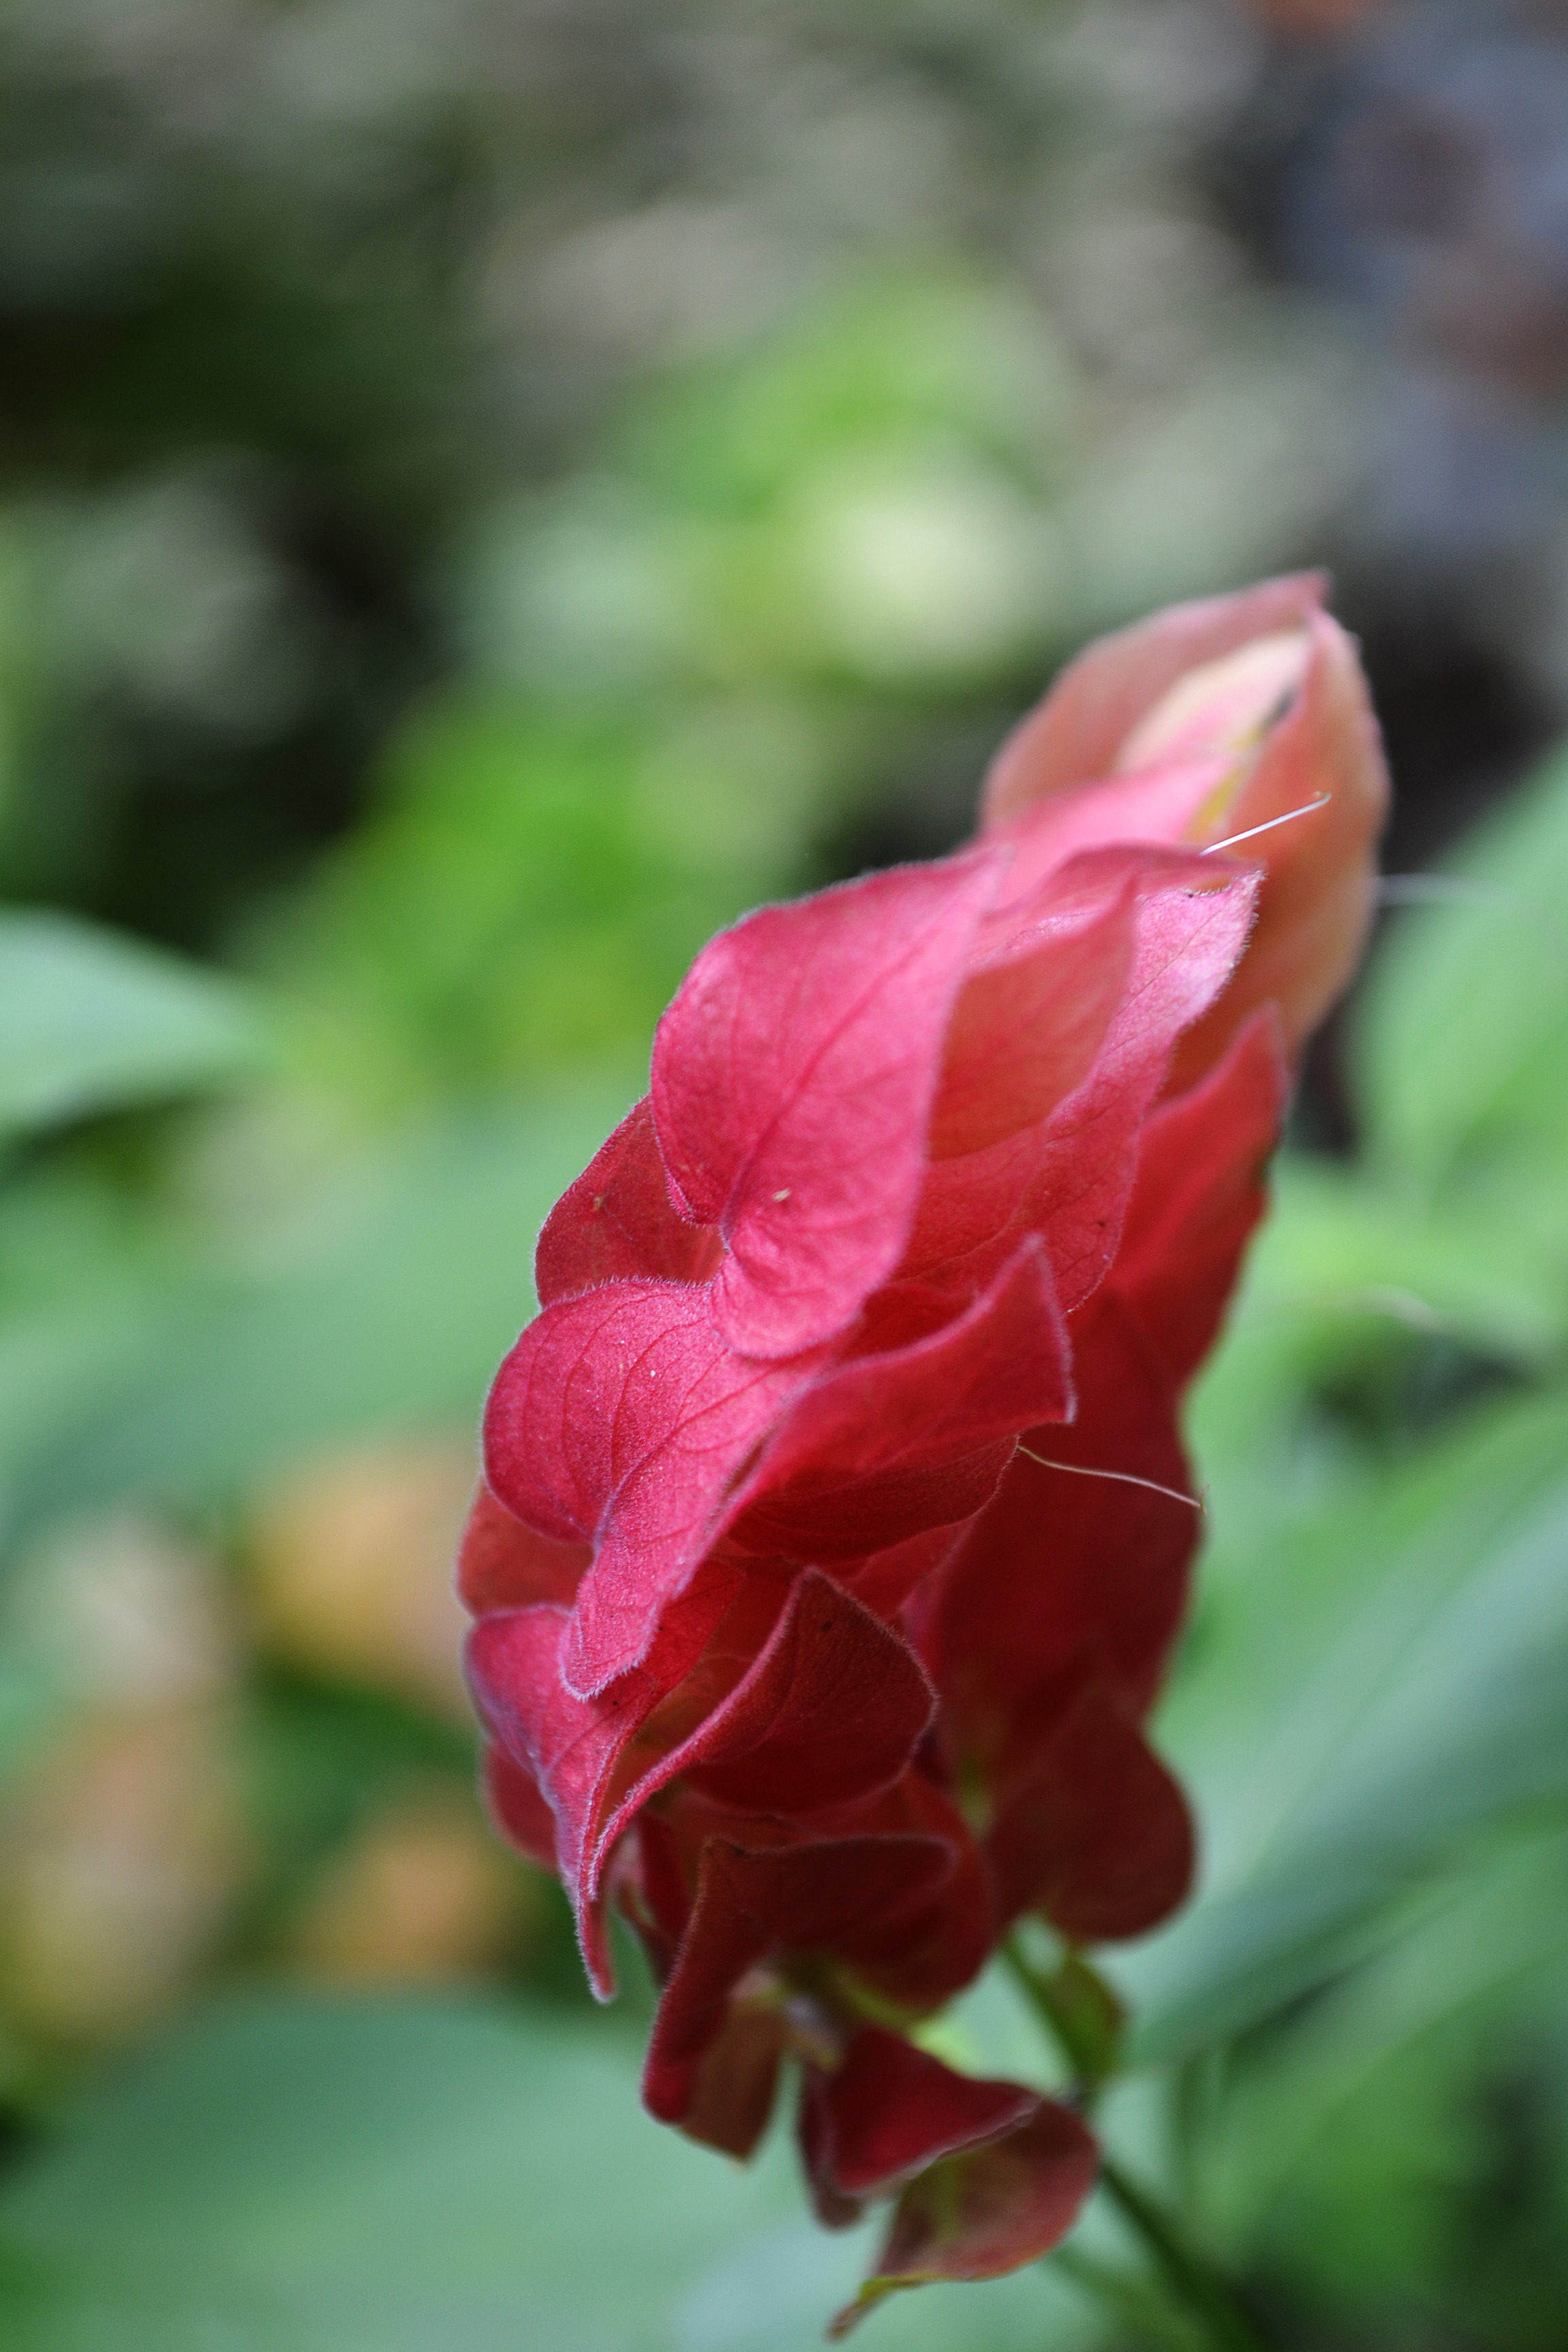
blossom, plant, leaf, flower, petal, rose, red, botany, pink, flora, wildflower, flowers, close up, red flower, shrub, bud, sri lanka, ceylon, macro photography, small flowers, garden flowers, flowering plant, garden roses, rose family, botanic garden, peradeniya, land plant, mawanella